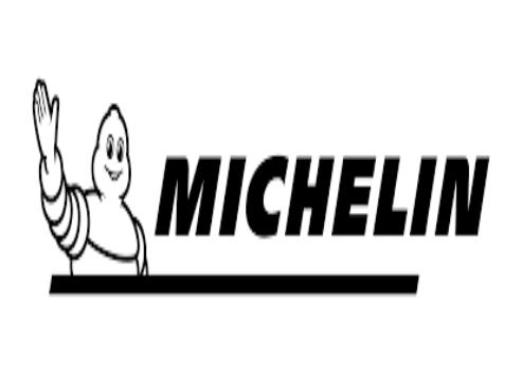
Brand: michelin
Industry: Others